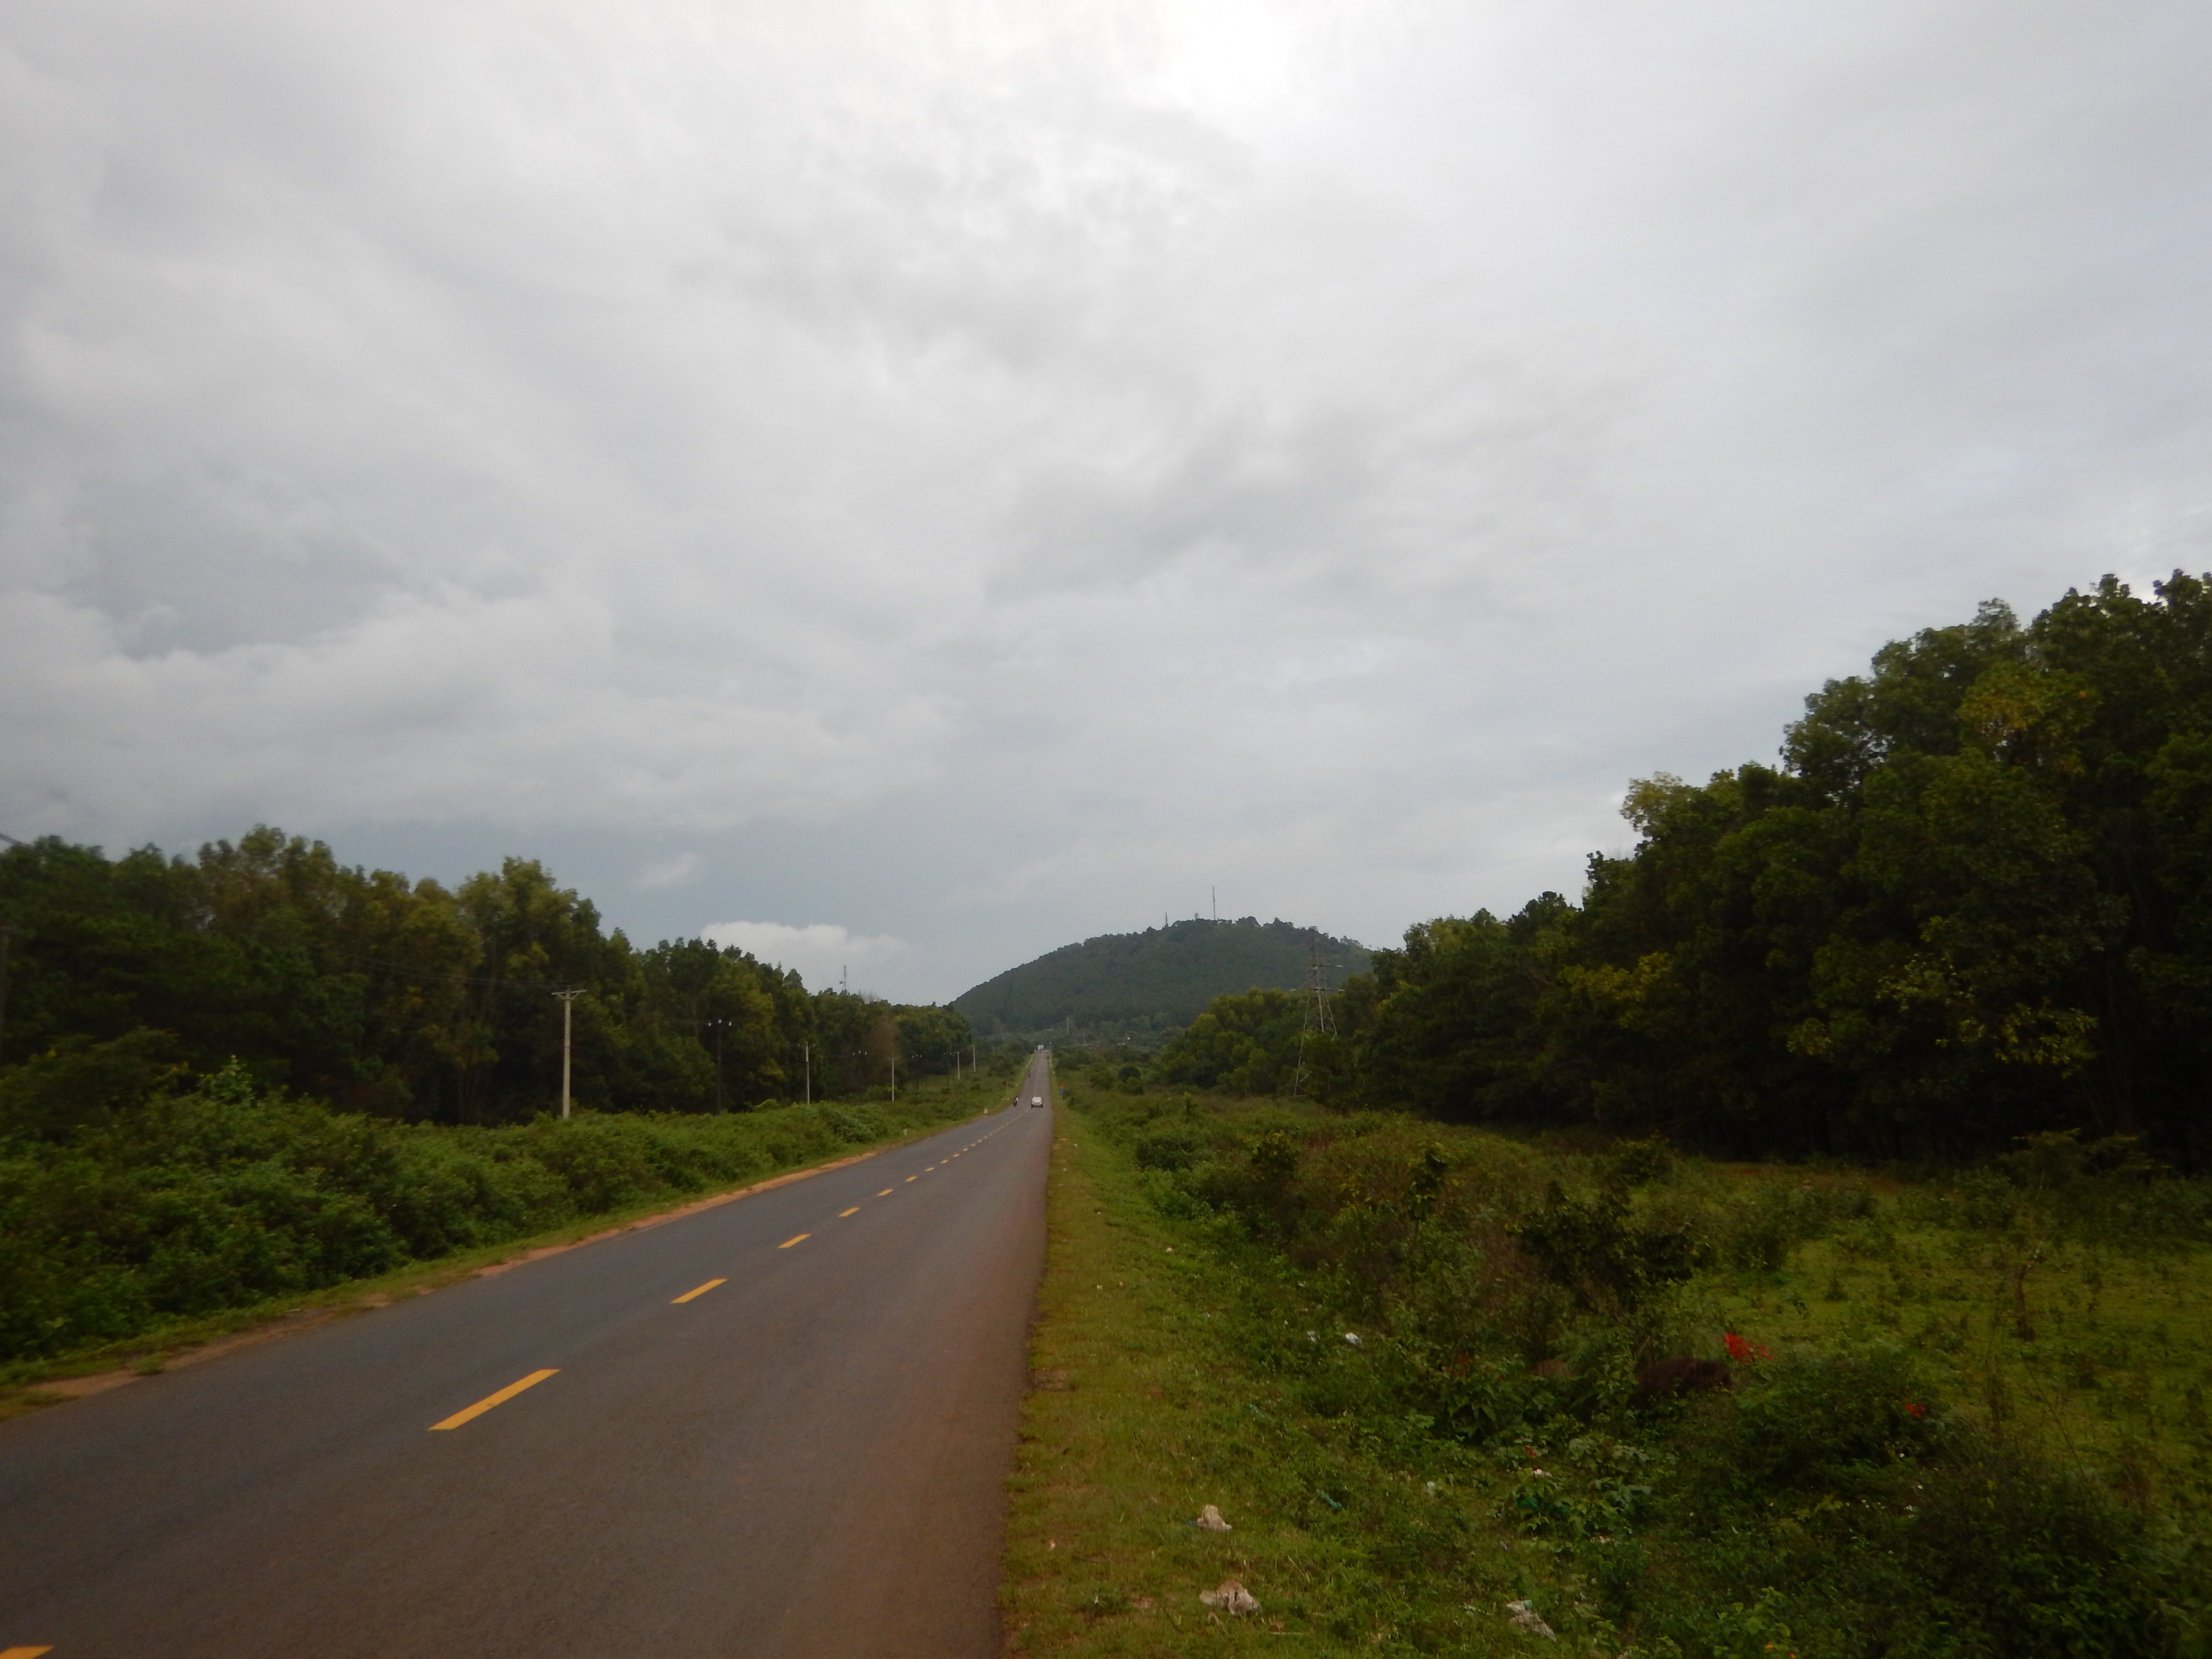
user: text: Vạch kẻ đường trong hình có màu gì?
assistant: text: Màu vàng

user: text: Trong hình có bao nhiêu ngọn đồi?
assistant: text: Một

user: text: Cấu trúc trên đỉnh đồi là gì?
assistant: text: Tháp ăng-ten (hoặc tháp viễn thông)

user: text: Vạch kẻ đứt quãng màu vàng trên đường có ý nghĩa gì?
assistant: text: Cho phép phương tiện được vượt nếu an toàn.

user: text: Hãy mô tả mối quan hệ giữa con đường, cây cối hai bên và ngọn đồi ở phía xa, cùng với tình trạng thời tiết?
assistant: text: Con đường thẳng tắp dẫn đến núi Hàm Rồng ở phía xa, hai bên đường là hàng cây xanh rậm rạp tạo thành khung cảnh. Bầu trời nhiều mây, báo hiệu một ngày âm u hoặc sắp có mưa, tạo nên một không gian yên tĩnh và có phần buồn.